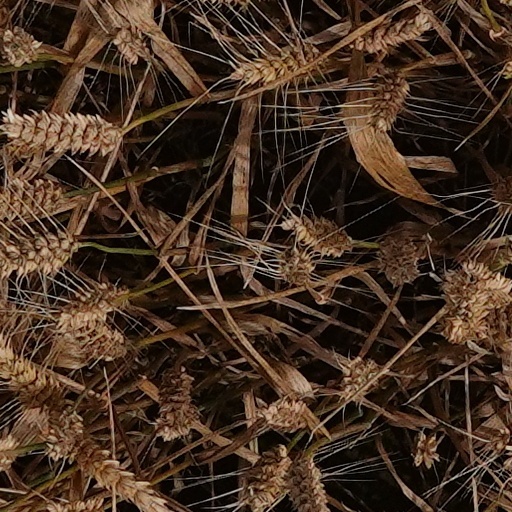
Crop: wheat